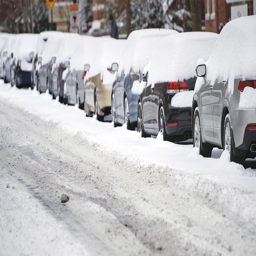
cars covered with snow are seen on the streets after the capital received several inches of snow on tuesday , shutting down the federal government .